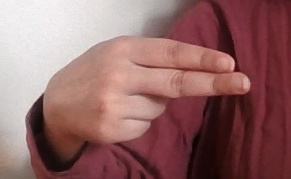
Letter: ain